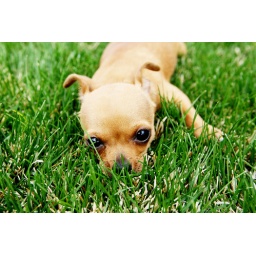
My dog in our backyard last year. Now she's fat and cute